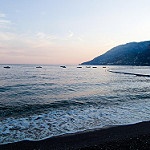
Label: sea